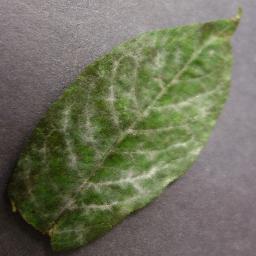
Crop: cherry
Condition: (including_sour)_powdery_mildew